Alexander Stewart, Earl of Buchan

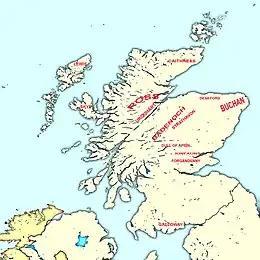
Lands held by Alexander Stewart, Earl of Buchan(based on map in Boardman, "Early Stewart Kings", p. 87 & details in Young, "Annals of the Parish and Burgh of Elgin", p. 102

Alexander's possession of Badenoch was unaffected by the restoration of the Earldom of Moray to John Dunbar in March 1372, nor were the territories of John MacDonald, Lord of the Isles, in Lochaber—similarly with the lands of Urquhart (south of Inverness) which had been granted to David Stewart, Earl of Strathearn and King Robert's eldest son with his second wife, Euphemia. Alexander further extended his territorial gains in 1371 by leasing the Urquhart lands from his younger half-brother and then obtained possession of the Barony of Strathavon bordering his Badenoch lands.